Northumberland Development Project

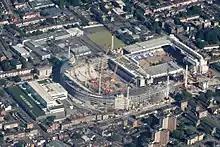
Northern section of the new stadium under construction in May 2017, West Stand of White Hart Lane partially demolished

The second phase involved the construction of the stadium and the Tottenham Experience, scheduled to be completed in the summer of 2018. Mace was contracted to construct the stadium. The construction of the stadium was conducted in two main stages so that the White Hart Lane stadium could still be used for the 2016–17 season while the construction was in progress. The first phase involved the construction of the northern section of the new stadium (including the north, west and most of the east stands), while the south stand would be started in the second stage the existing stadium had been demolished. Large parts the land north of the existing stadium was cleared by 2014 while the Archway Steel CPO dispute was ongoing. After the dispute was resolved, preliminary work on the basement began in the summer of 2015, with concrete and ground works for the foundation by the subcontractor Morrisroe starting in autumn 2015 based on earlier approved and amended plans.